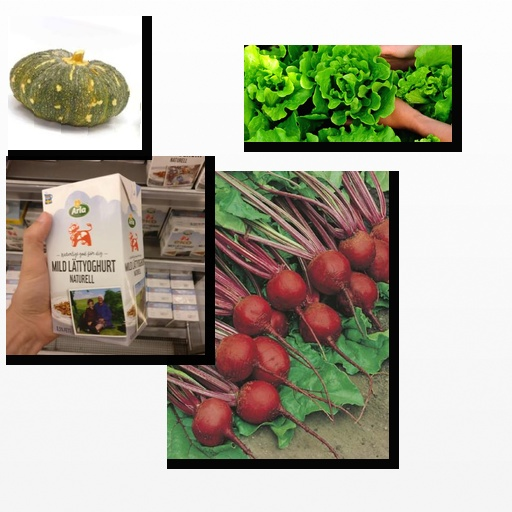
Food items: natural_low_fat_yogurt, lettuce, beetroot, pumpkin